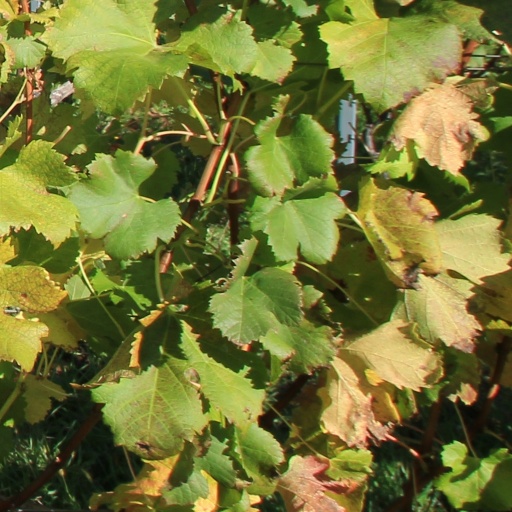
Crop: grape